David Hall (printer)

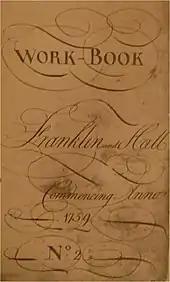
Work-Book No 2 of Franklin & Hall firm

The business sale relieved Franklin of all further trouble about a livelihood and allowed him to devote himself almost exclusively to scientific experiments and other projects. Franklin completed the sale of his part of the printing business to Hall on February 1, 1766. William Sellers became a journeyman printer for Hall and was a skillful printer. In May 1766, Hall made Sellers a partner in his business. The new firm of Hall and Sellers printed all of the Continental paper money issued by Congress during the American Revolutionary War.